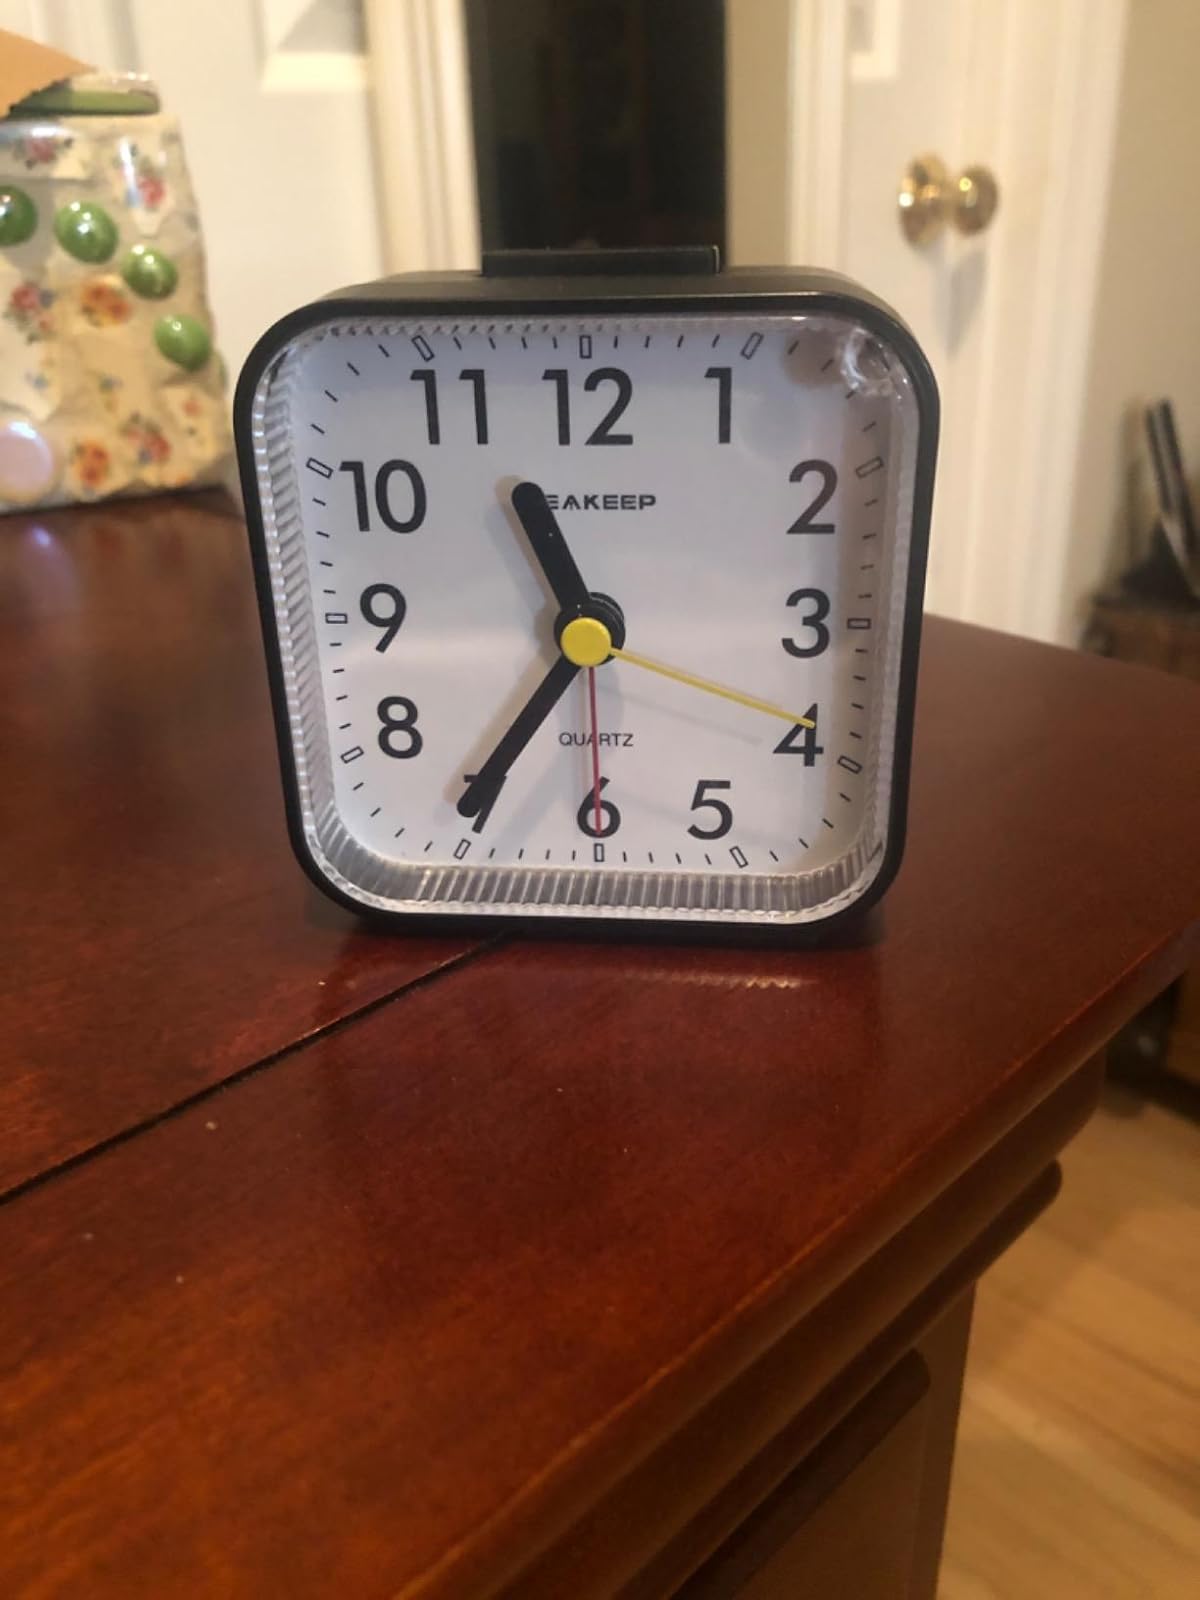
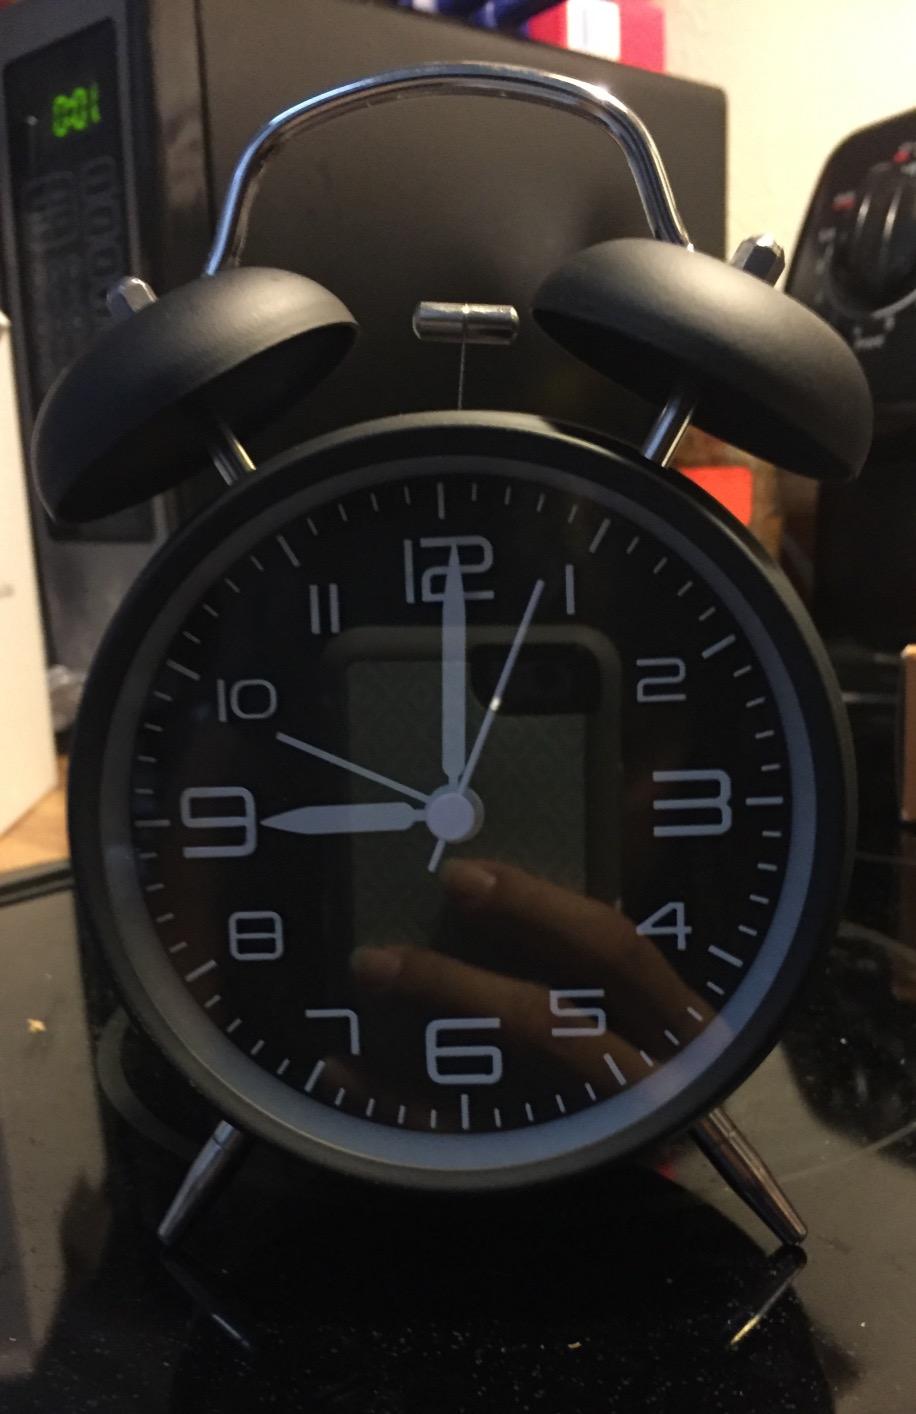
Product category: clock
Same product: no